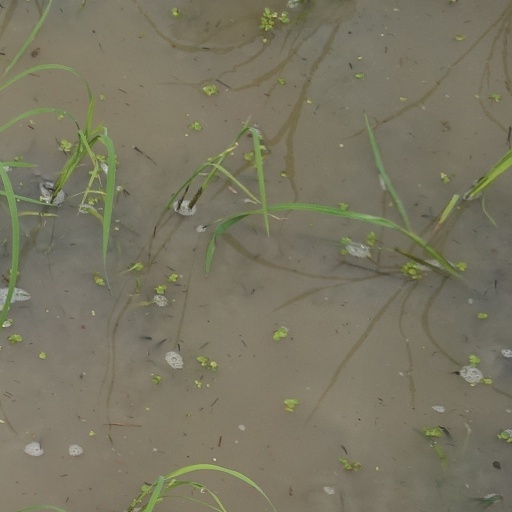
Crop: rice